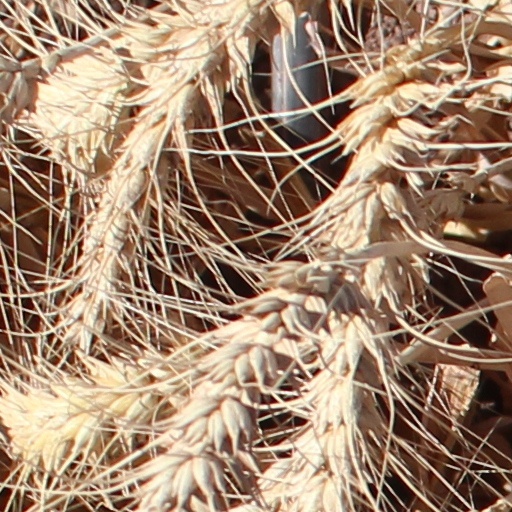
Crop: wheat